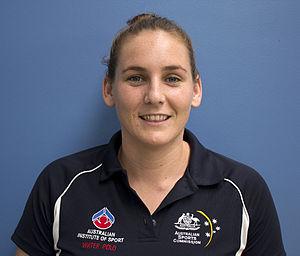
Bronwen Knox, née le 16 avril 1986 à Brisbane, est une joueuse australienne de water-polo.